Jan Czochralski

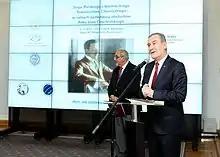
Opening a seminar in memory of Jan Czochralski organized by Polish Chemical Society and European Association for Chemical and Molecular Sciences (EuCheMS) in the Polish Senate (2013).

As a way to commemorate him, a number of places in Poland were named after Czochralski including schools and streets in such cities like Gdańsk, Poznań, Bydgoszcz and Wrocław.